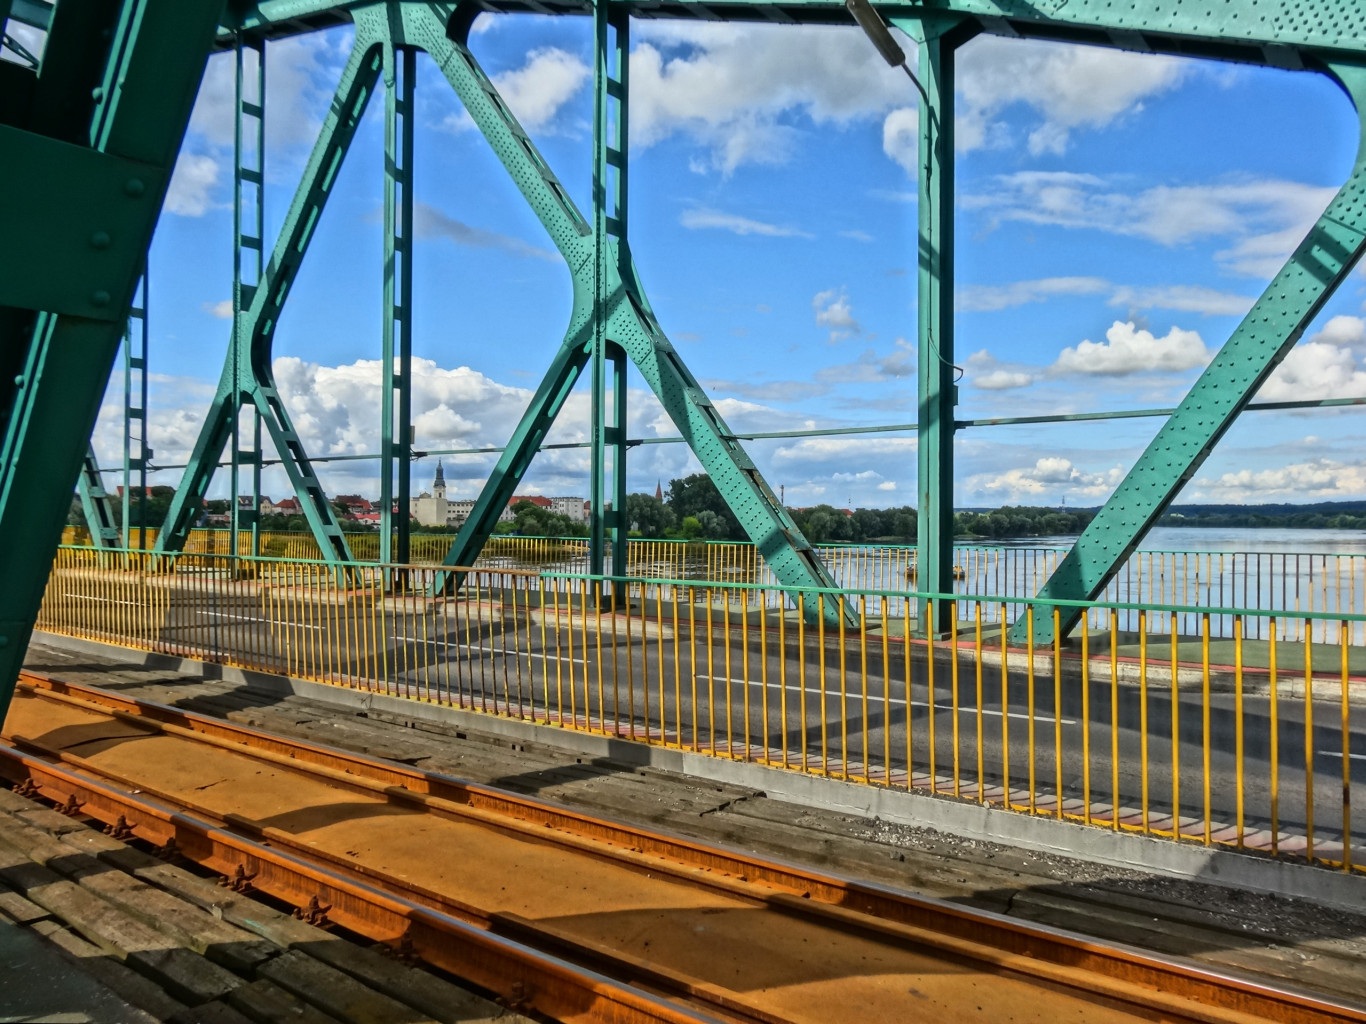
track, bridge, crossing, river, overpass, transport, amusement park, park, metal, historic, infrastructure, framing, truss bridge, skyway, amusement ride, bydgoszczy, most fordonski, nonbuilding structure